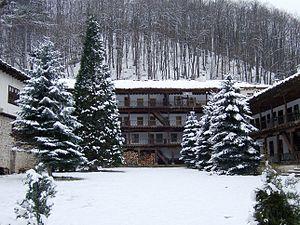
Le monastère de Troyan est le plus grand monastère dans la chaîne du Balkan. Il se situe à 10 km au sud-est de la ville de Troyan, dans la province de Lovetch, au pied du versant Tchukarka, en Bulgarie. Le monastère est dédié à sainte Marie.